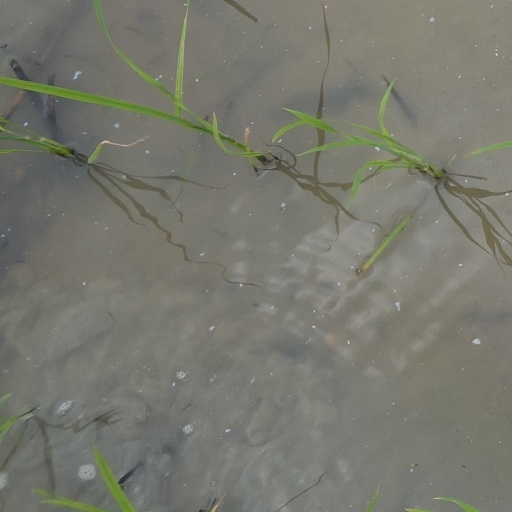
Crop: rice